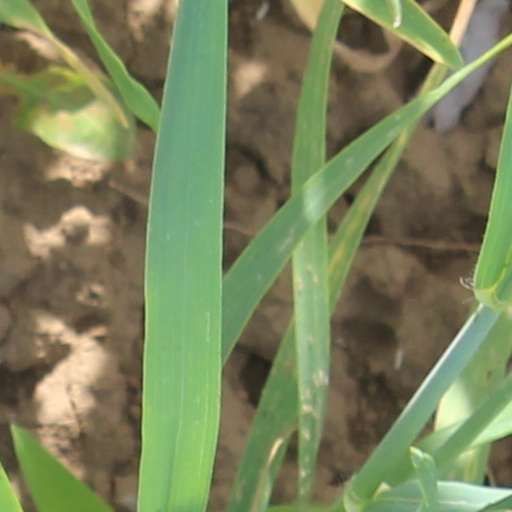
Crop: wheat